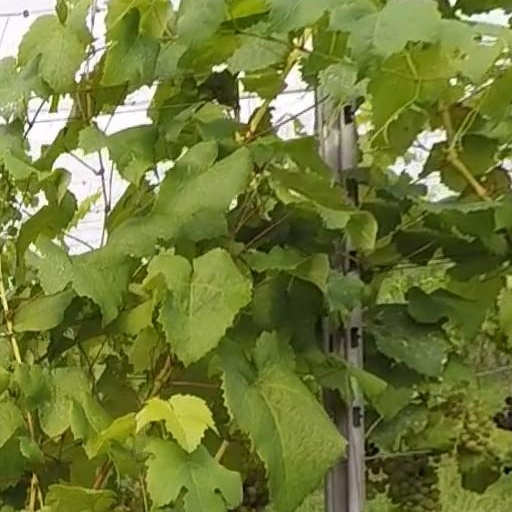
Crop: grape